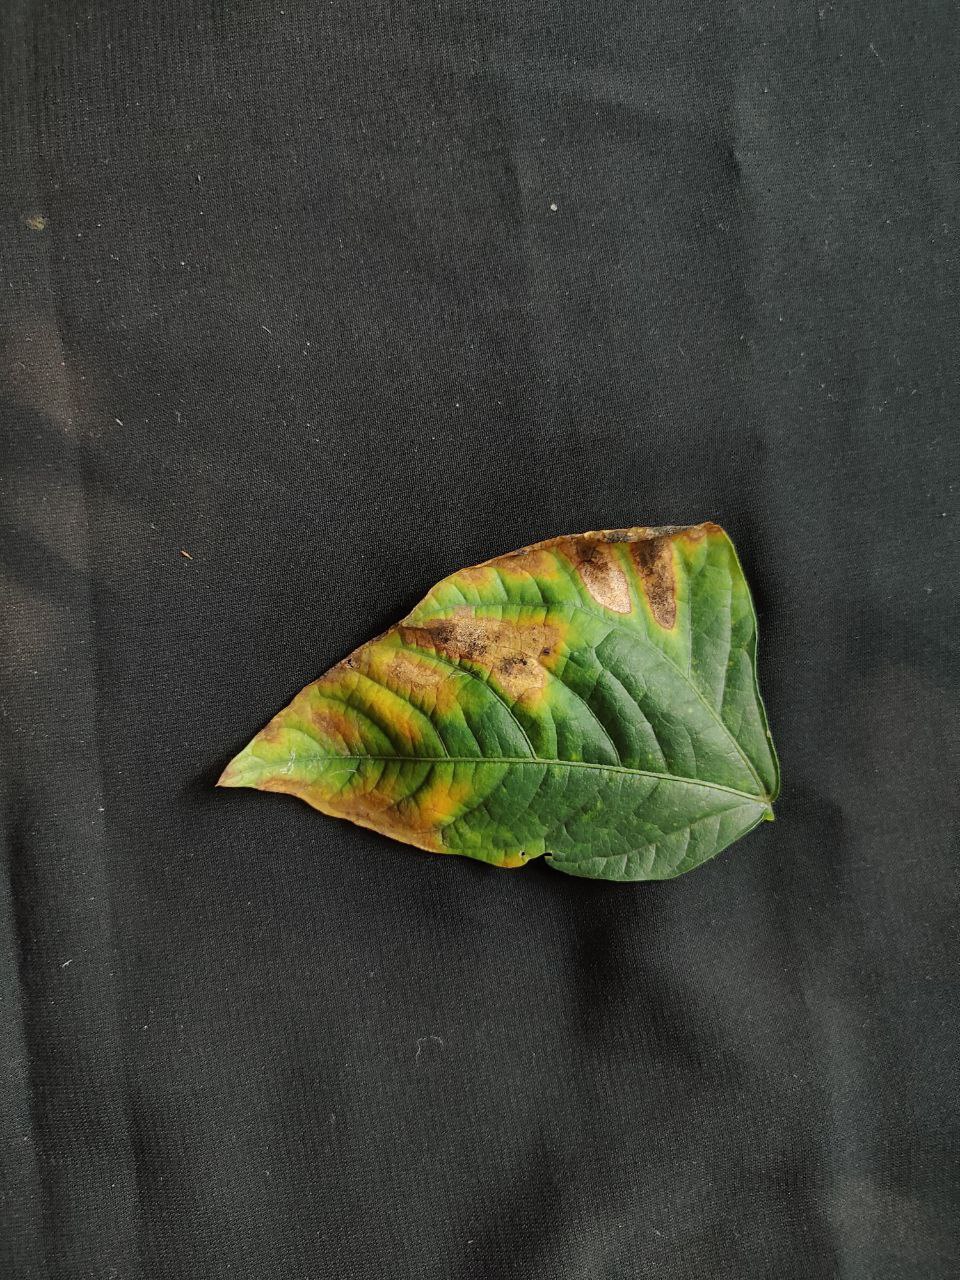
Crop: cowpea
Leaf condition: Bacterial wilt